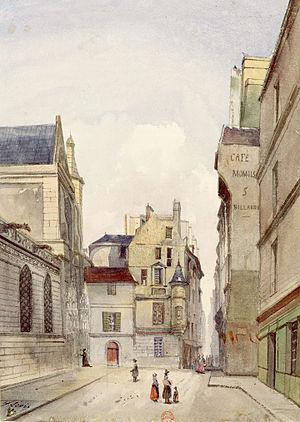
Rue des Prêtres-Saint-Germain-l'Auxerrois, Paris, 1er arrondissement. A gauche le presbytère de l'église Saint-Germain-l'Auxerrois. A droite le café Momus. Aquarelle sur traits à la mine de plomb par Henri Lévis (18..-18..).
La rue des Prêtres-Saint-Germain-l’Auxerrois est une voie du 1ᵉʳ arrondissement de Paris, en France.
Le café Momus est un café du 1ᵉʳ arrondissement de Paris où se réunissaient la bohème et le monde littéraire au milieu du XIXᵉ siècle. Il a été immortalisé par le roman de Henry Murger, Scènes de la vie de bohème, et par l'opéra La Bohème de Giacomo Puccini qui en est tiré.